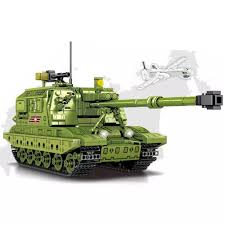
Label: Self Propelled Artillery